Drax Power Station

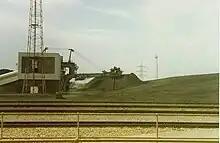
The rotary coal loader feeding the plant from the stockyard

In its original form, the station had a maximum potential consumption of 36,000 tonnes of coal a day. In 2011, it consumed 9.1 million tonnes of coal. This coal came from a mixture of both domestic and international sources, with domestic coal coming from mines in Yorkshire, the Midlands and Scotland, and foreign supplies coming from Australia, Colombia, Poland, Russia and South Africa. As of 2020, all coal was sourced internationally.